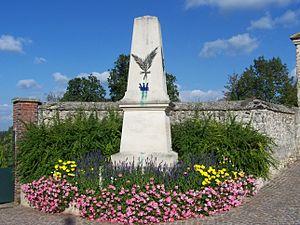
Saint-Rémy-l’Honoré est une commune française située dans le département des Yvelines, en région Île-de-France.